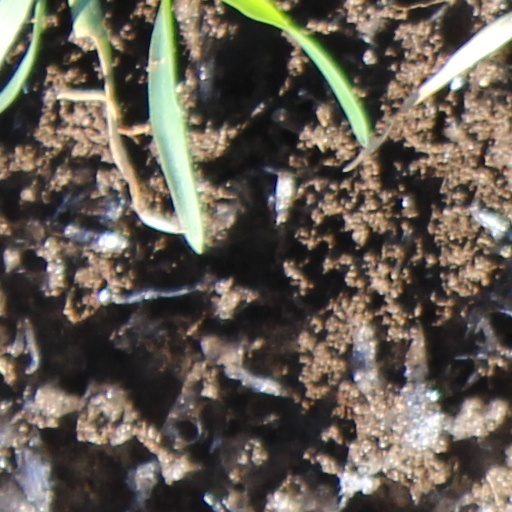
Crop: wheat